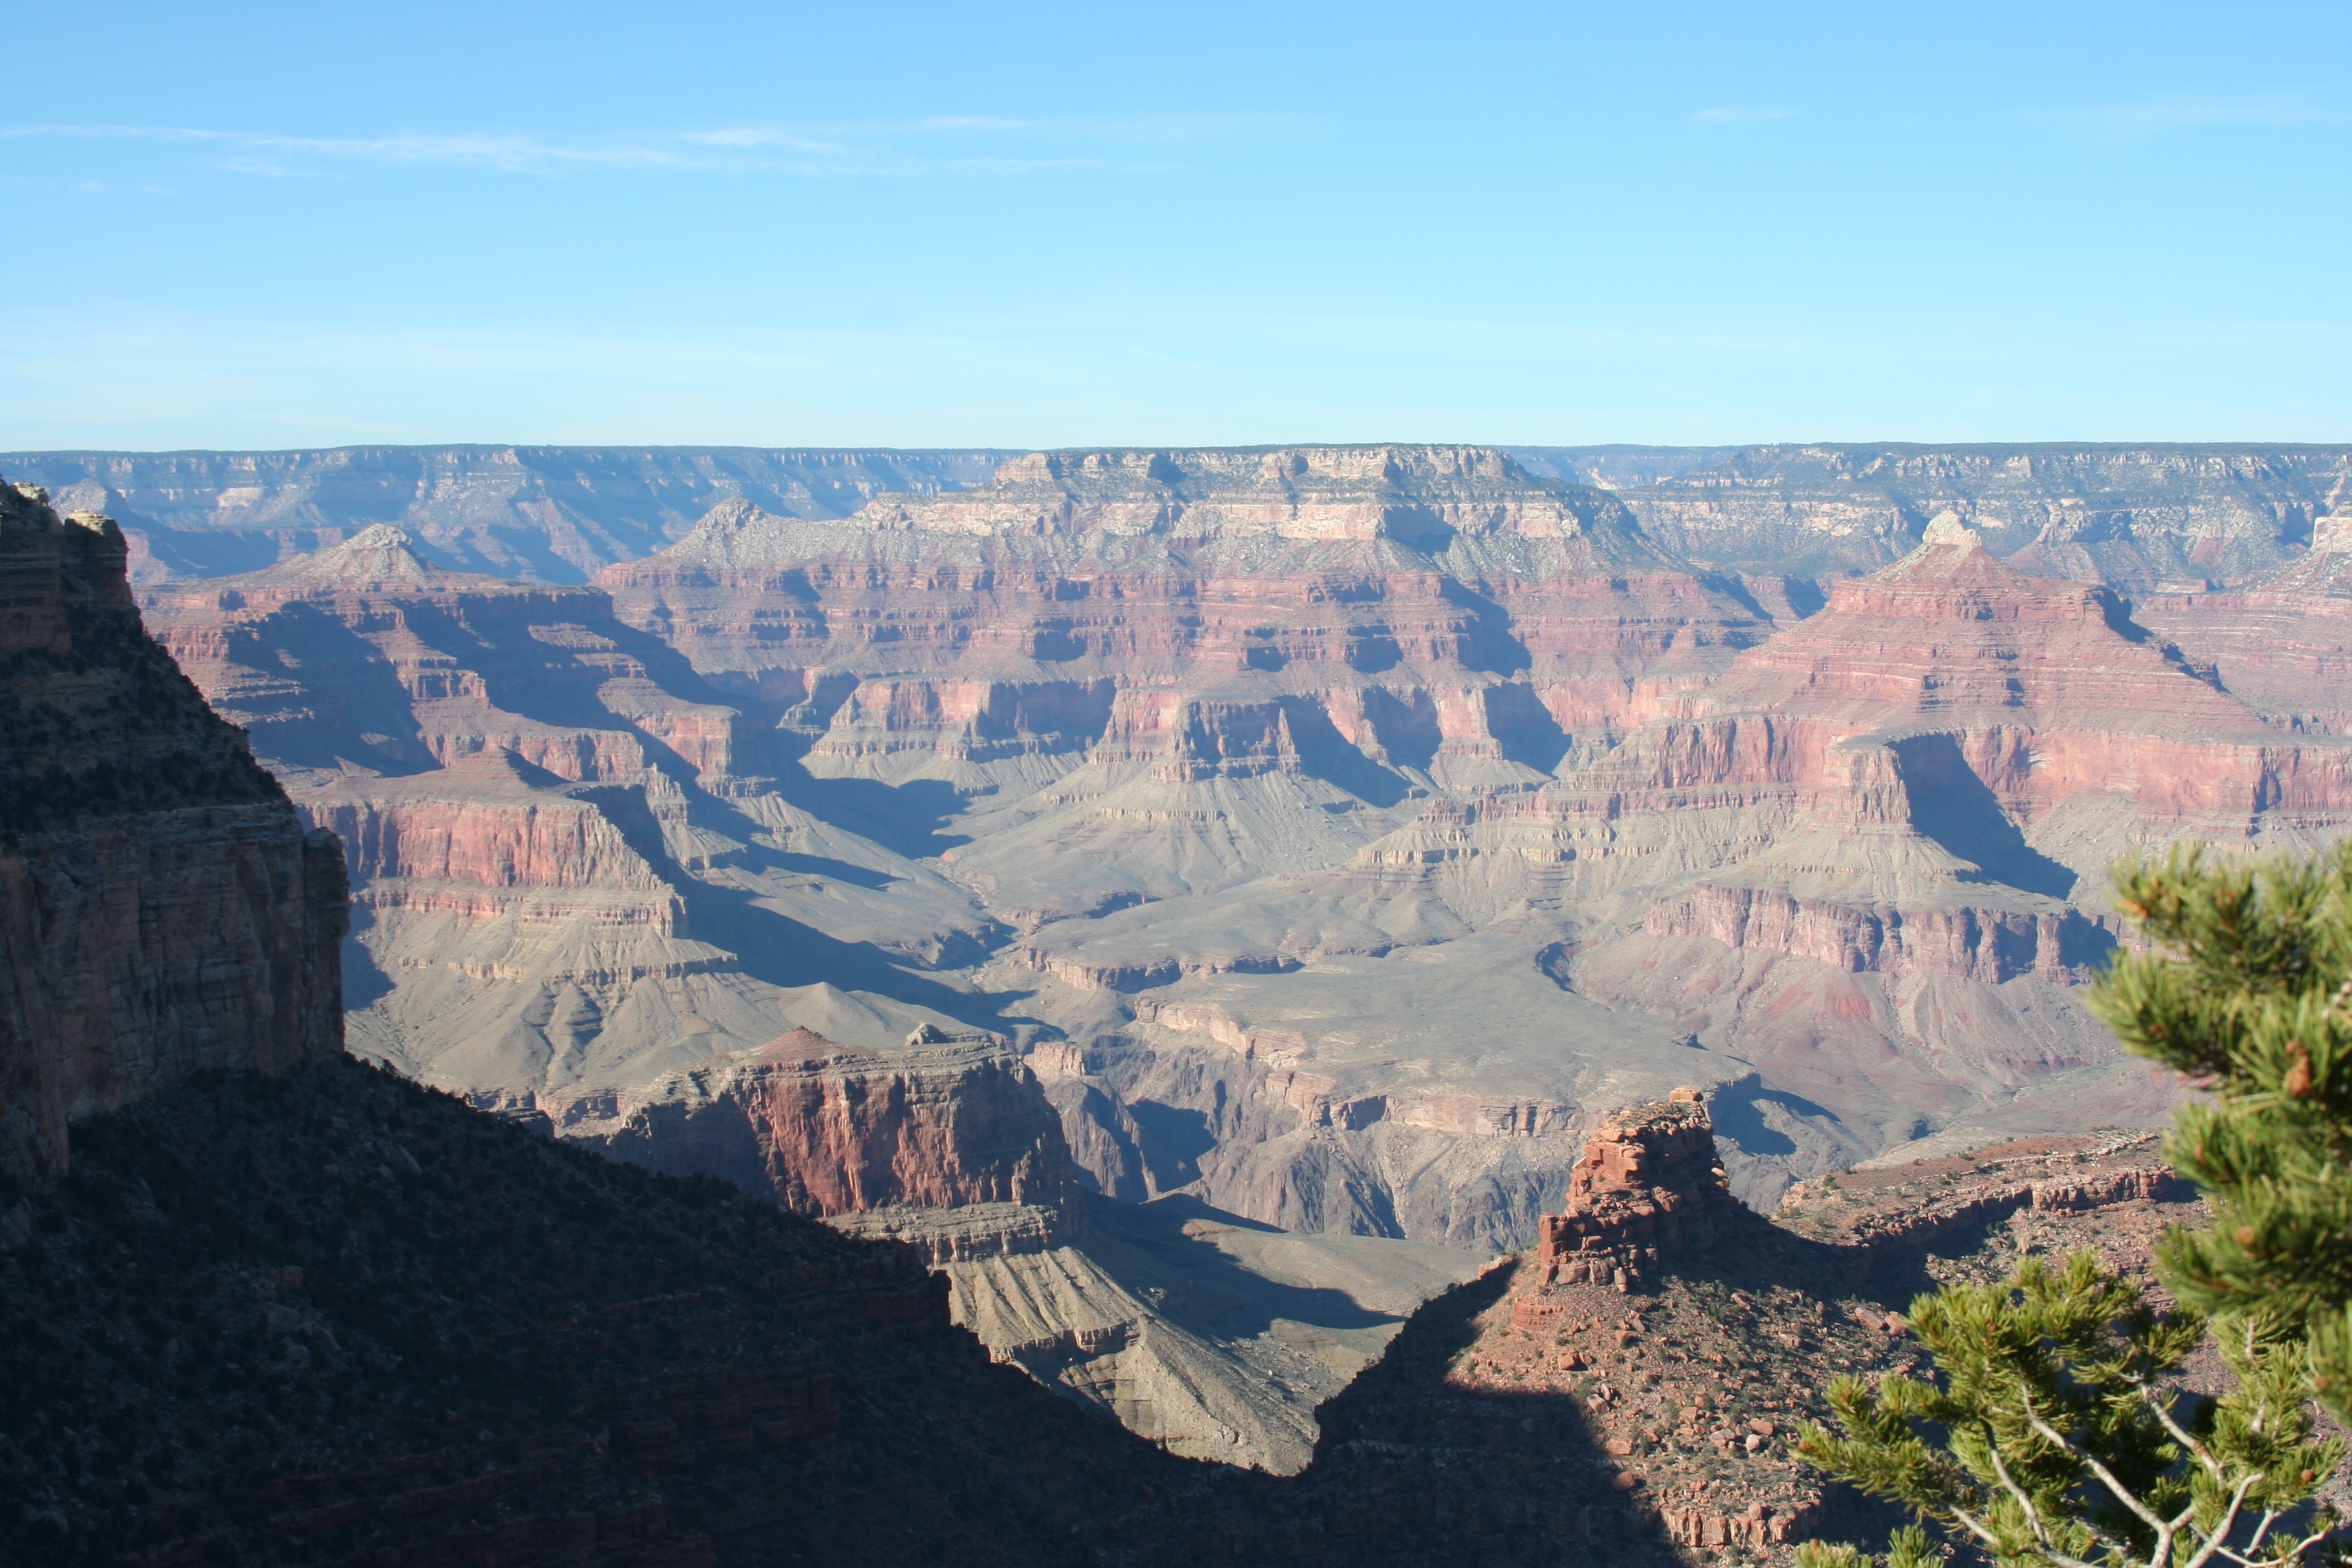
landscape, nature, river, travel, formation, natural, park, america, canyon, grand canyon, tourism, national park, arizona, national, grand, geology, badlands, geological, southwest, landform, geographical feature